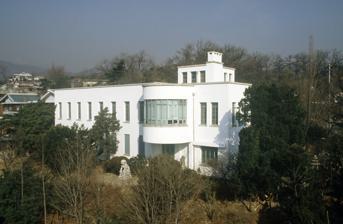
Building: Kansong Art Museum
Country: South Korea
Year built: 1938
Museum in Seoul, South Korea Kansong Art Museum Established 1938 ( 1938 ) Location 87-1 Seongbuk-ro, Seongbuk District , Seoul , South Korea Coordinates 37°35′39.13″N 126°59′47.68″E / 37.5942028°N 126.9965778°E / 37.5942028; 126.9965778 Founder Jeon Hyeongpil Website kansong .org Korean name Hangul 간송미술관 Hanja 澗松美術館 Revised Romanization Gansong misulgwan McCune–Reischauer Kansong misulgwan The Kansong Art Museum ( Korean : 간송미술관 ) is located in Seongbuk-dong , Seongbuk District , Seoul , South Korea. The predecessor to the museum, Bohwagak ( 보화각 ; 葆華閣 ), was founded by Jeon Hyeong-pil in 1938. It was the first privately-owned museum in Korea, and showcased various Korean historical and artistic materials that Jeon had gathered. His goal was to prevent Japanese removal of Korean cultural properties during the Japanese colonial period . Numerous Korean cultural properties were taken to Japan, such as Goryeo porcelains , Silla-era Buddhist statues , and Joseon-era texts. The museum was designed by architect Park Gil-ryong ( 박길룡 ). Jeon died in 1962; his sons Jeon Seong-u ( 전성우 ; 全晟雨 ) and Jeon Yeong-u ( 전영우 ; 全暎雨 ) continued his work in museum and art curation. In 1966, the Kansong Art Museum and the Korean Folk Art Research Institute ( 한국민족미술연구소 ; 韓國民族美術硏究所 ) were founded by the pair. The former entity shows pieces to the public, and the latter performs academic research. The museum is named for the art name of Jeon Hyeong-pil ( 간송 ; 澗松 ; Kansong ). As of 2011 [update] , the museum housed twelve national treasures. This includes a copy of the Hunminjeongeum , which first described the Korean script Hangul ( National Treasure No. 70). Other national treasures include Donggukjeongun Book 1, 2 (National Treasure No. 71), Geumdong gyemimyeong samjonbul (No. 72 National Treasure), and Hyewon pungsokdo . Gallery Wikimedia Commons has media related to Gansong Art Museum . Cheongja unhak sanggam mun maebyeong , the 68th national treasure Hunmin Jeongeum A portrait of a beauty painted by Hyewon A portrait of a beauty handed down to Haenam Yun family Pajeokdo drawn by Kim Deuksin Holding a drinking party from Hyewon pungsokdo drawn by Hyewon Susik deukgyek (수식득격 瘦式得格) painted and written by Chusa Gwuiraejeong (귀래정 歸來亭) Gukjeong chumyo by Byeon Sang-byeok , 18th century See also Korean painting List of museums in South Korea National Treasures of South Korea References ^ a b c d e 간송미술관(澗松美術館) . Encyclopedia of Korean Culture (in Korean) . ^ Gansong Art Museum to Display National Treasures from KBS Global ^ (in Korean) Brief information about Gansong Art Museum from Yahoo Korea dictionary Archived March 14, 2007, at the Wayback Machine "Gansong Art Museum (간송미술관 澗松美術館)" (in Korean). Empas / Encyclopedia of Korean Culture . External links Official website (in Korean)